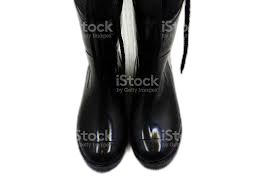
Waste category: shoes